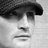
Emotion: neutral